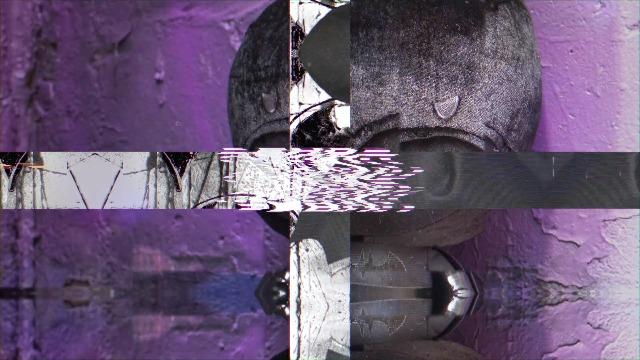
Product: YuMe 10" DZNR Batman 80th Anniversary Collector Plush – Blackout Limited Edition, 19162
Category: Toys & Games | Stuffed Animals & Plush Toys
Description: CALLING ALL COLLECTORS - DZNR 10" Blackout Batman Chibi Plush by YuMe makes the perfect addition to any Batman collection.
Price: $17.69
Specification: ProductDimensions:7x6x10inches|ItemWeight:12.6ounces|ShippingWeight:12.6ounces(Viewshippingratesandpolicies)|ASIN:B07T86KYTN|Itemmodelnumber:19162|Manufacturerrecommendedage:36month-3years